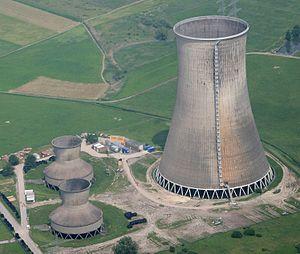
Le tirage thermique, ou effet cheminée, est le mouvement de l'air sous l'effet de la poussée d'Archimède.
L'effet Venturi, du nom du physicien italien Giovanni Battista Venturi, est le nom donné à un phénomène de la dynamique des fluides, selon lequel un fluide en écoulement subit une dépression là où la vitesse d'écoulement augmente, ou encore là où la section d'écoulement se rétrécit.